Narbrook Park Historic District

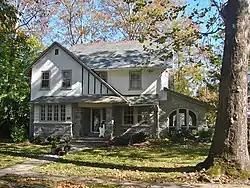
House in the Narbrook Park Historic District, October 2011

The Narbrook Park Historic District, also known as Narberth Garden, is a national historic district that is located in Narberth, Montgomery County, Pennsylvania.